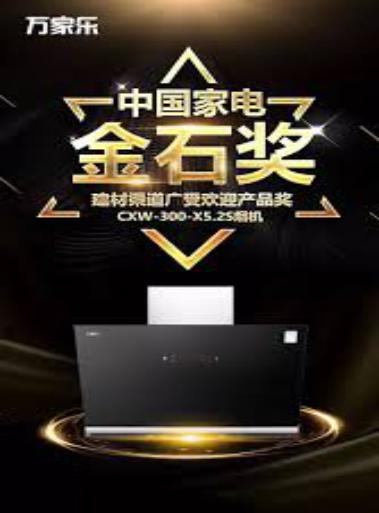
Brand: macro
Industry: Necessities